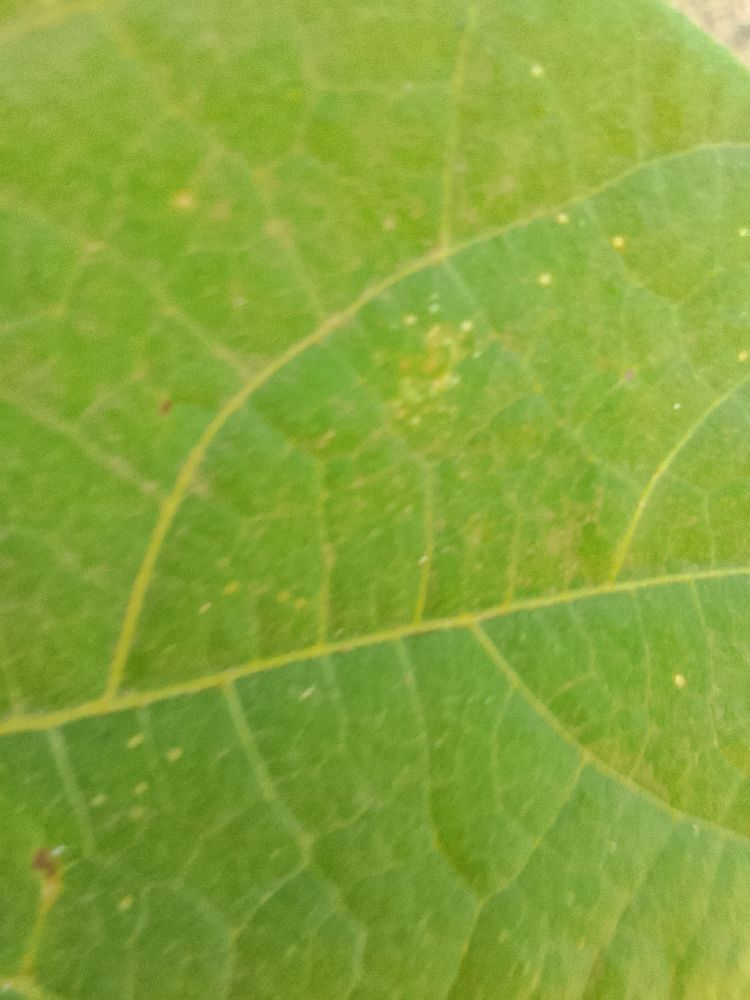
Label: healthy